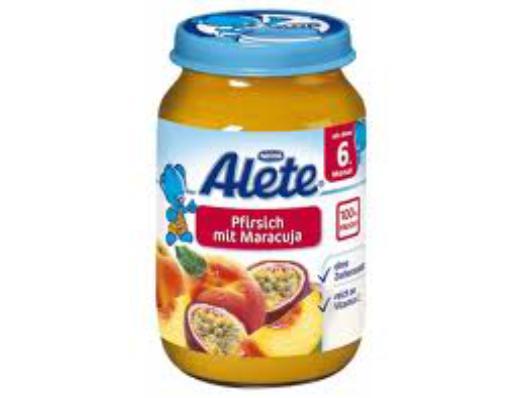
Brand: Alete
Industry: Food